Alla Shekhovtsova

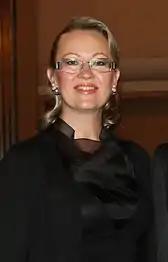
Shekhovtsova in 2017

Alla Viktorovna Shekhovtsova (born 2 November 1964 in Sverdlovsk) is a Russian figure skating judge and ISU Technical Specialist and a former ISU Ice Dance Technical Committee member; a former ice dancer, the wife of Valentin Piseev who used to be the general director of the Figure Skating Federation of Russia. They have a son, Stanislav (born 1989).